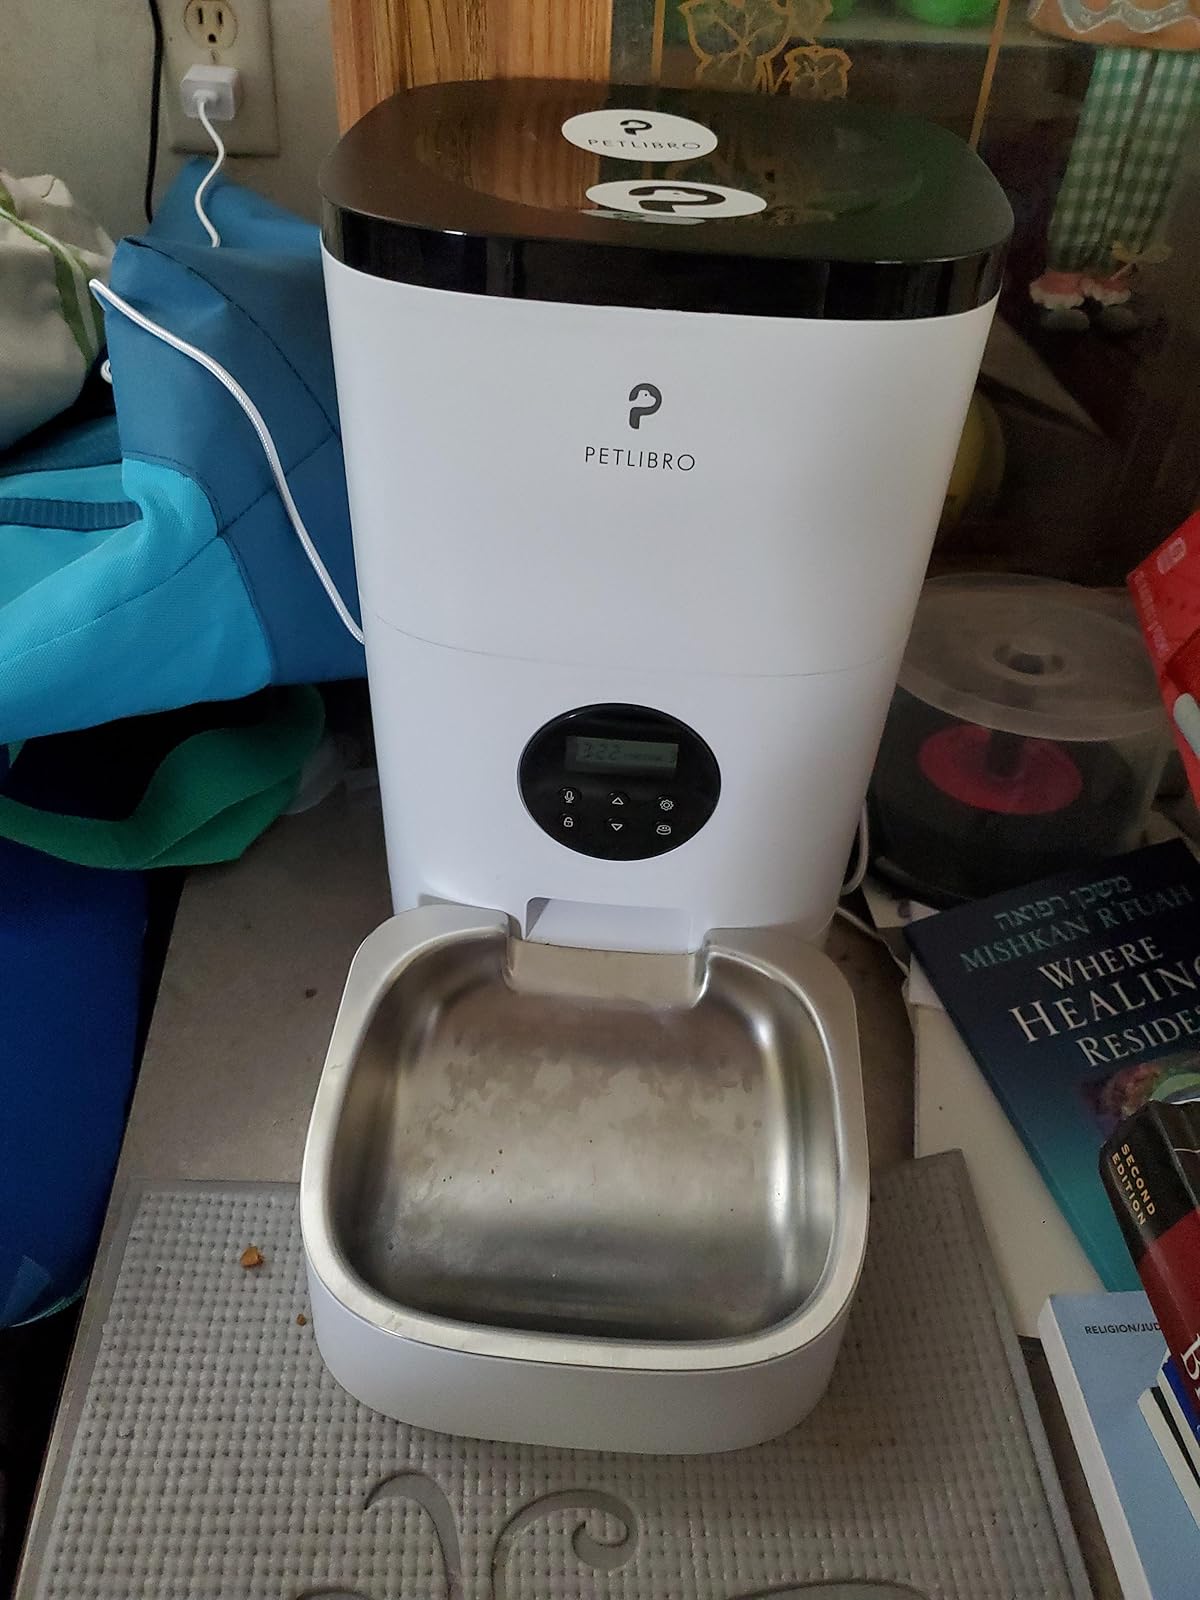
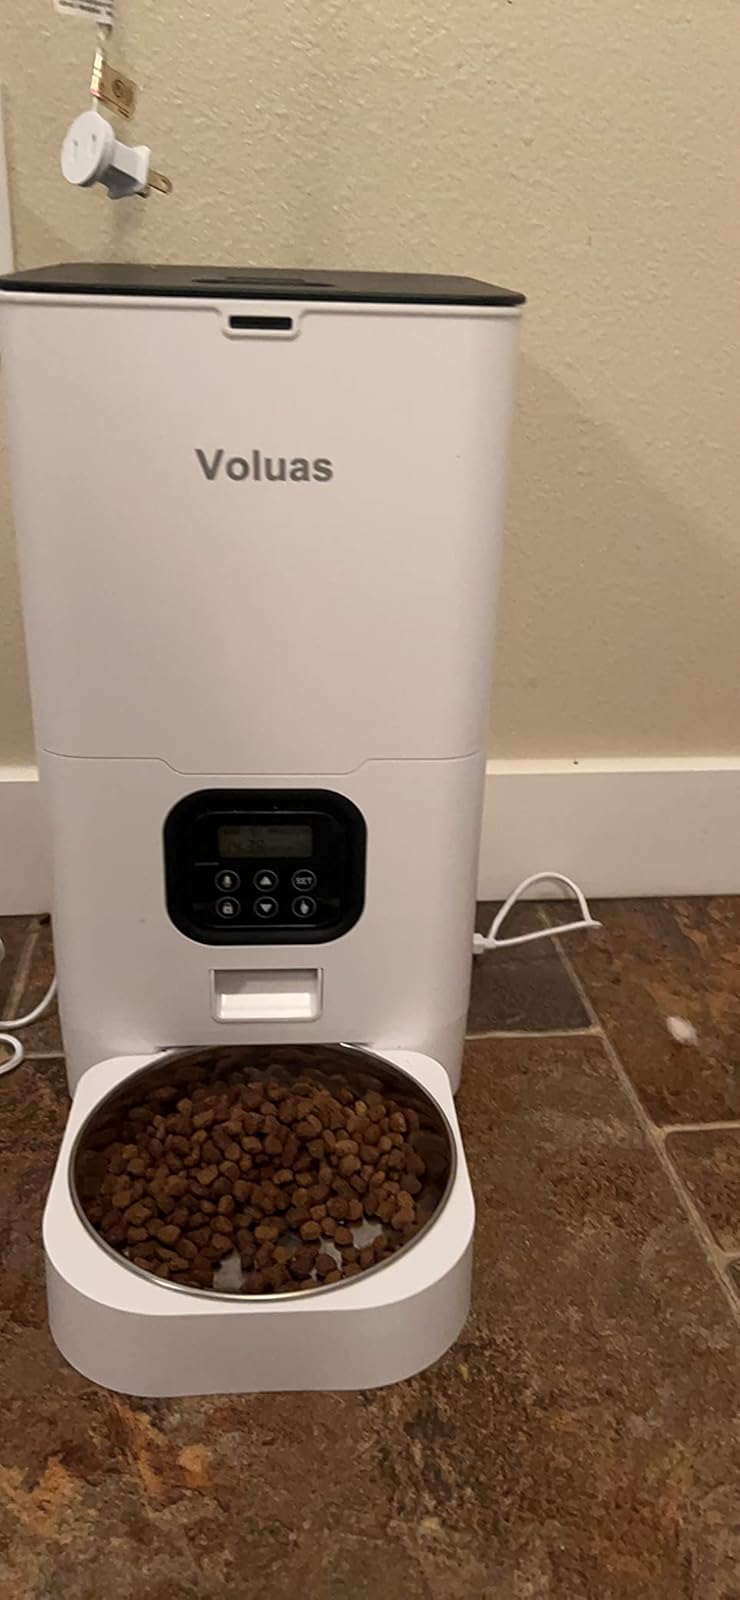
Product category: items_feeder
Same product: no